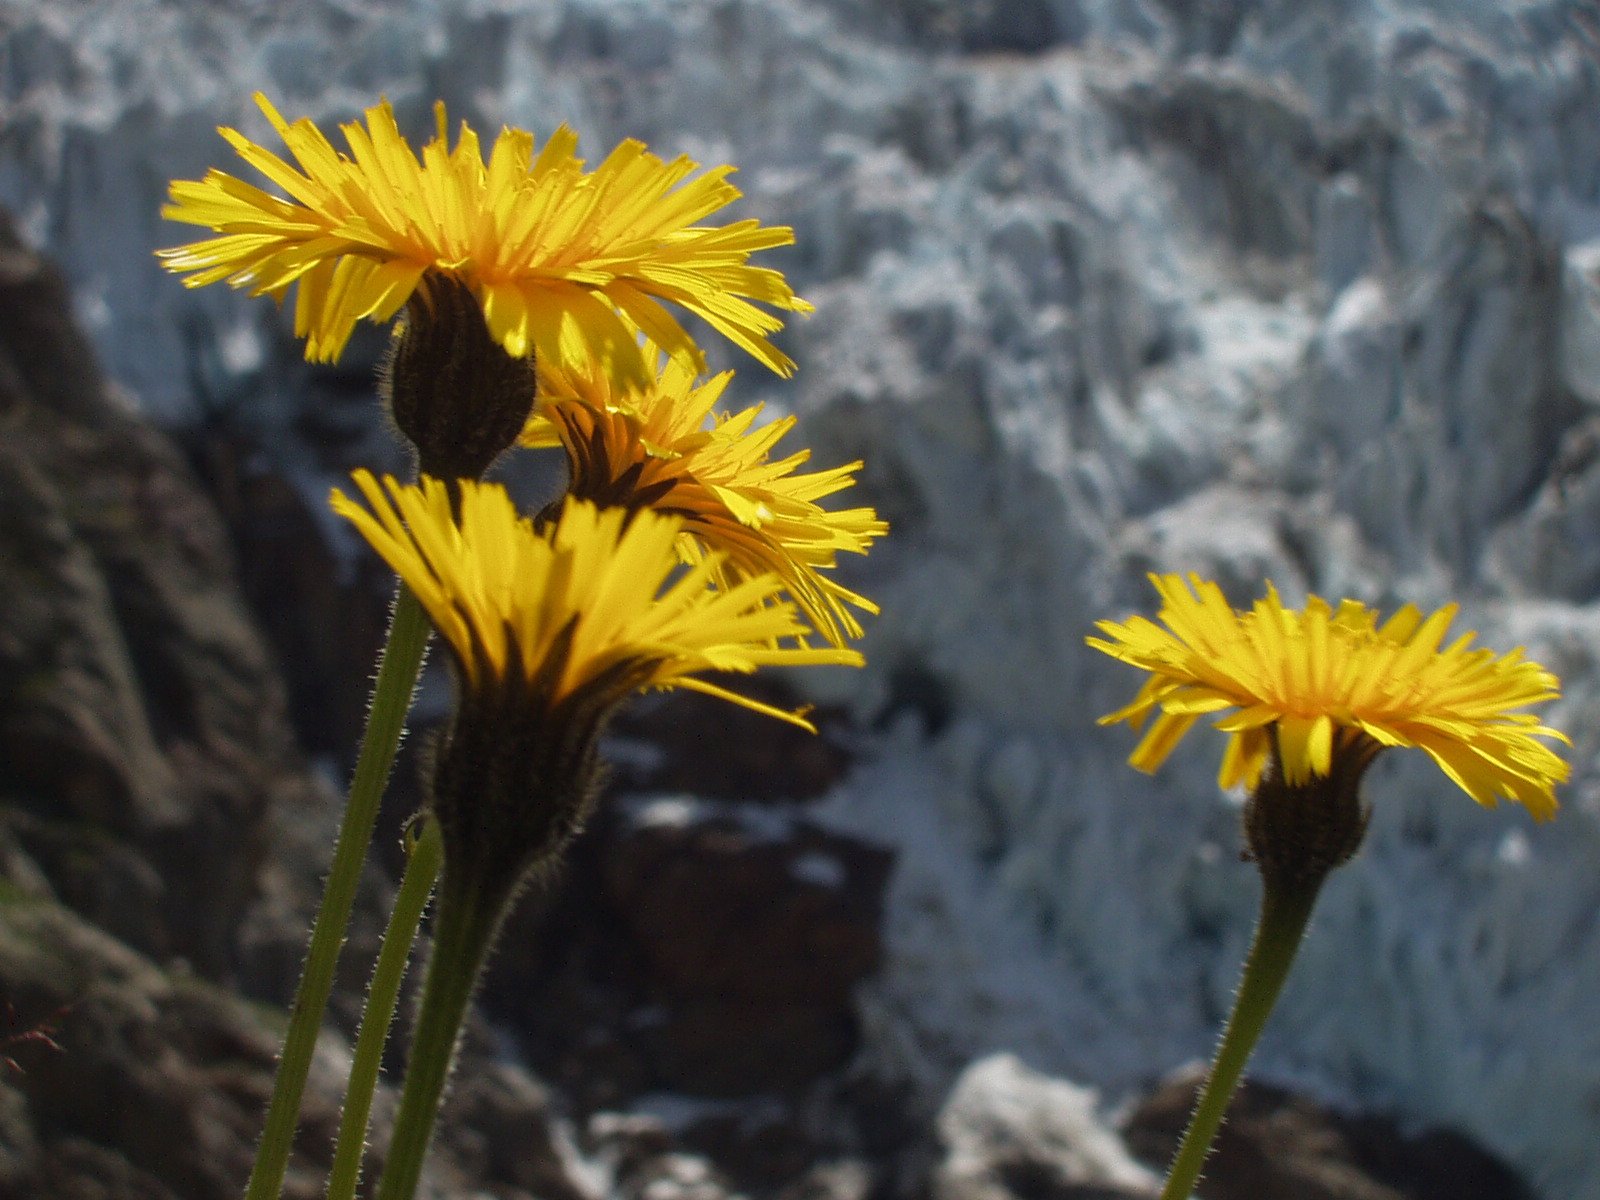
nature, plant, meadow, dandelion, prairie, sunlight, flower, alpine, botany, yellow, flora, wildflower, mountains, macro photography, flowering plant, daisy family, mountain flower, plant stem, land plant, flatweed